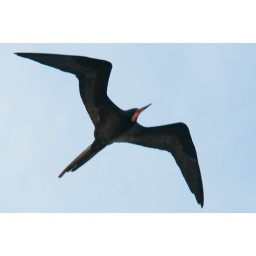
These magnificent birds were checking out the cruise ship in Jamaica.